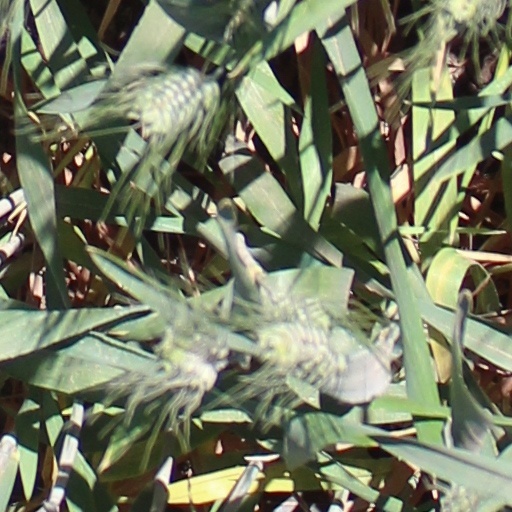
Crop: wheat